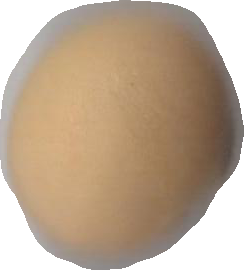
Variety: Grobogan